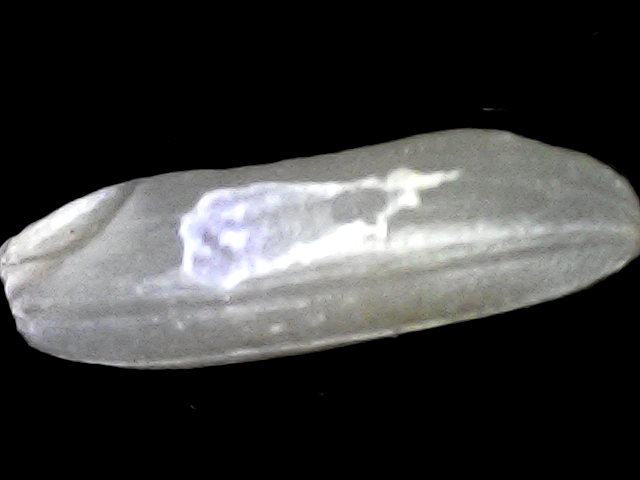
Rice variety: BRRI67